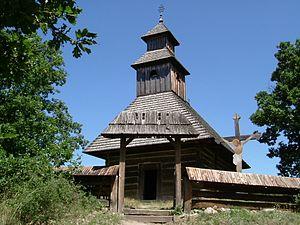
Mándok est une ville et une commune du comitat de Szabolcs-Szatmár-Bereg en Hongrie.